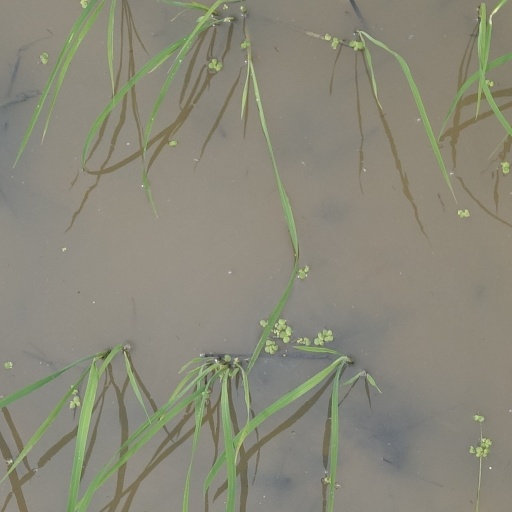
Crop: rice